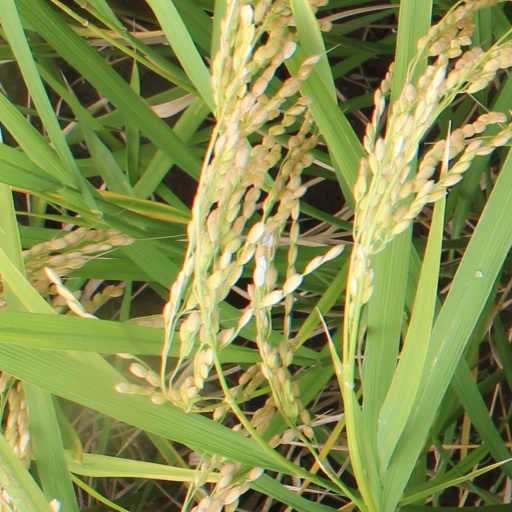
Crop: rice